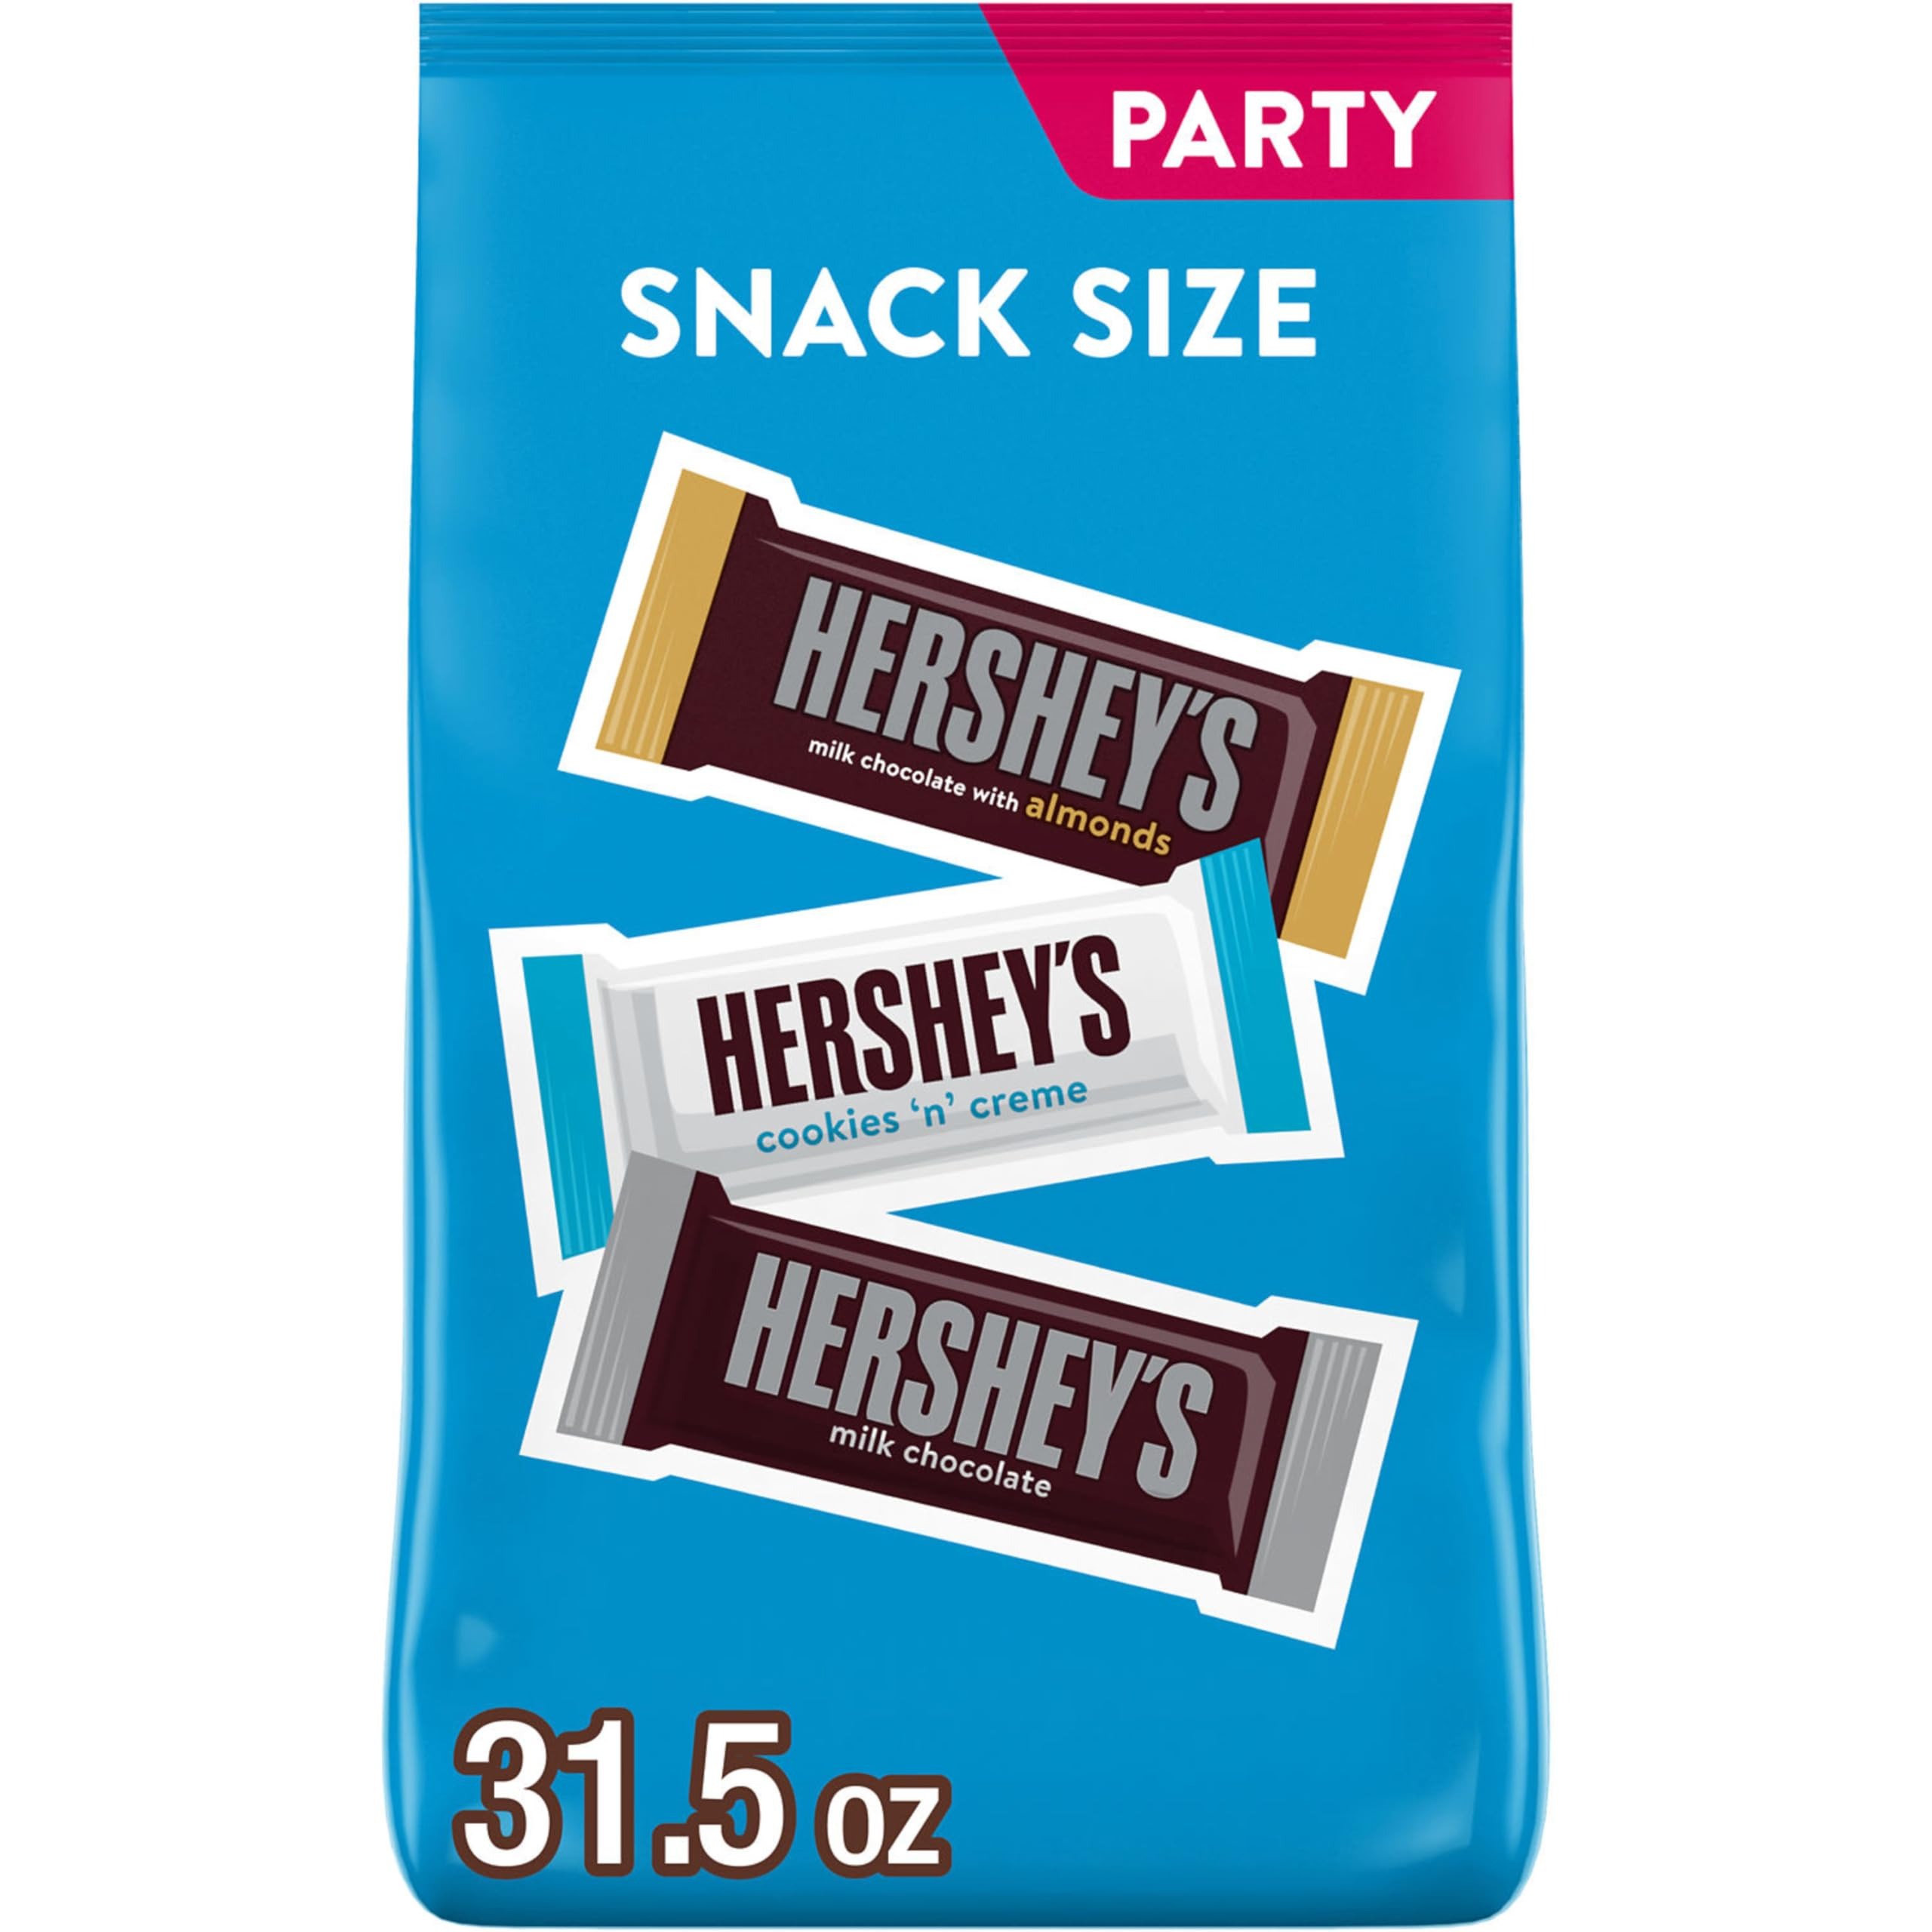
Item Name: HERSHEY'S Assorted Flavored Snack Size, Candy Party Pack, 31.5 oz
Bullet Point 1: Contains one (1) 31.5-ounce bulk party pack of HERSHEY'S Assorted Milk Chocolate and White Creme Snack Size Candy Bars
Bullet Point 2: Bring your candy dish, gift giving and s'mores games to the next level with a delicious milk chocolate and white creme candy bar assortment featuring smooth milk chocolate, crunchy cookie pieces and fresh, crisp almonds
Bullet Point 3: Kosher, snack size candy bars in a bulk assortment of classic flavors individually wrapped for lasting freshness and on-the-go snacking during any adventure
Bullet Point 4: Perfect for back to school preparation, wedding and graduation events, Mother's and Father's Day gatherings, 4th of July, Pride month, Cinco de Mayo, Saint Patrick's Day, birthday parties and anniversary dates
Bullet Point 5: Enjoy a Christmas, Valentine's Day, Halloween and Easter candy assortment of snack size bars with classic, creamy HERSHEY'S flavors the world has known and loved for decades
Value: 31.5
Unit: Ounce

Price: 21.77